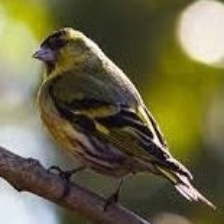
Species: ANDEAN SISKIN
Scientific name: SPINUS SPINESCENS